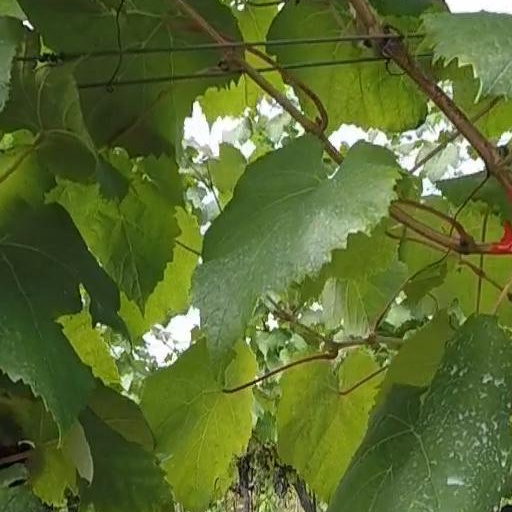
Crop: grape